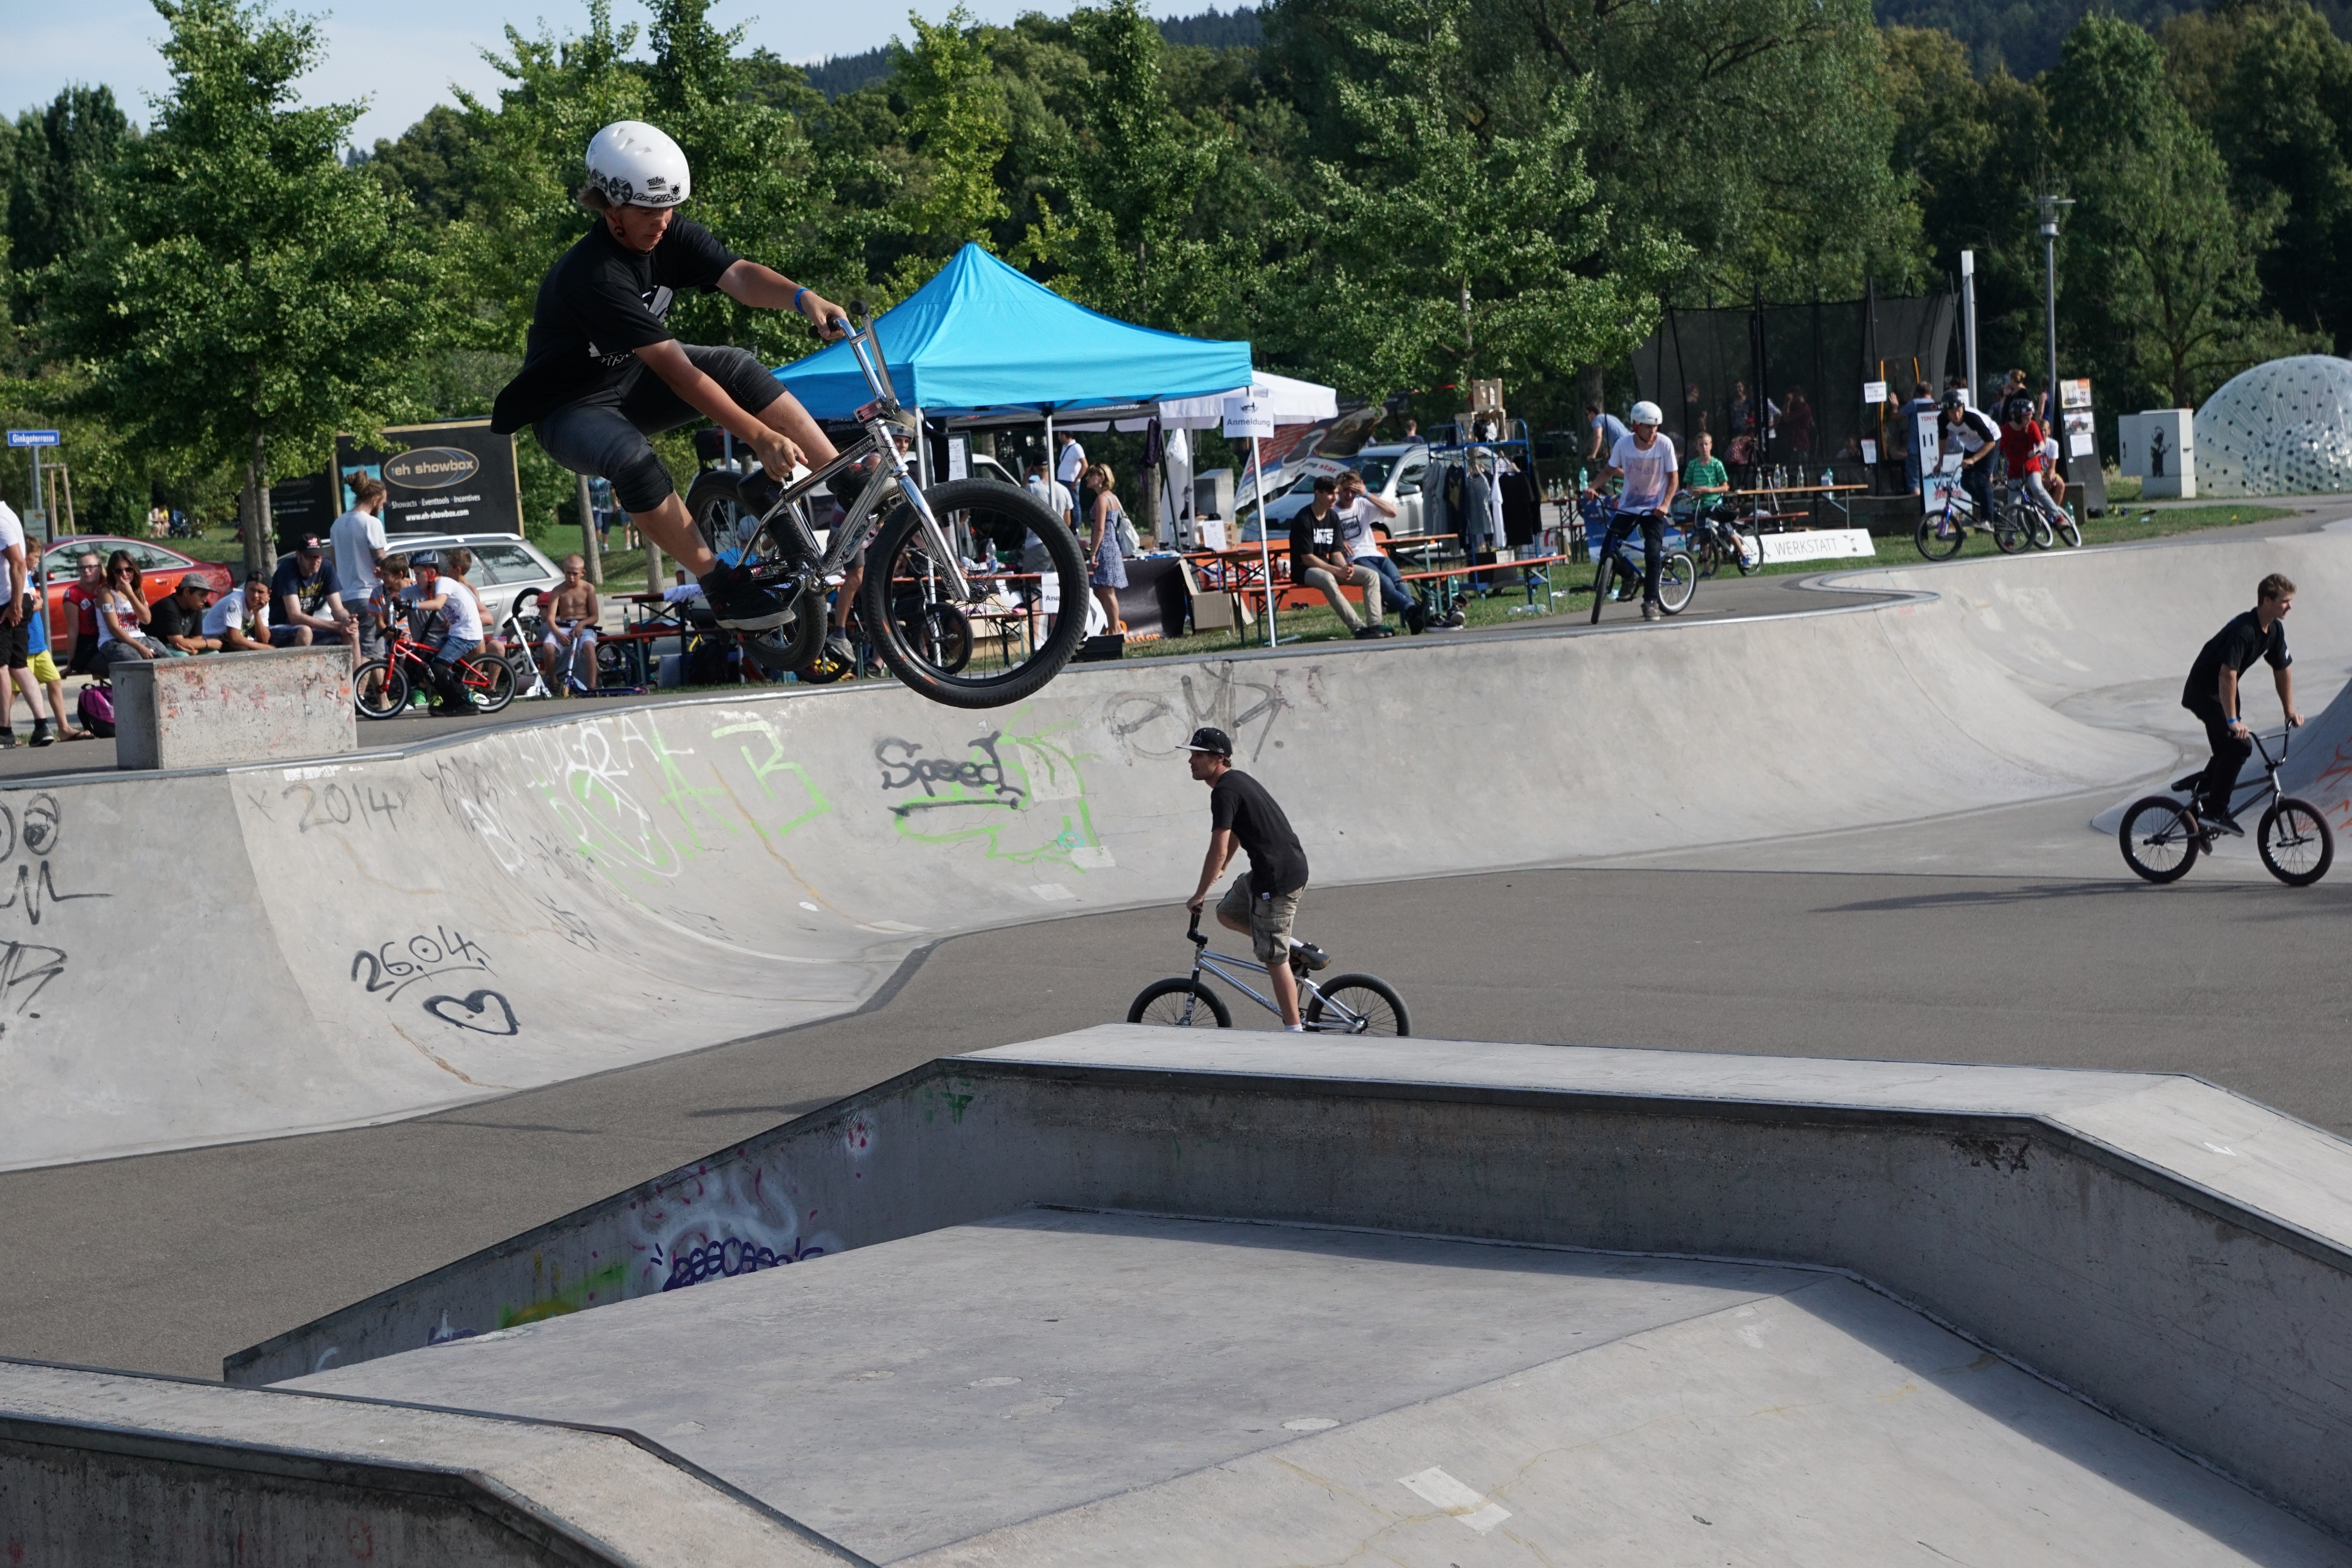
sport, wheel, boy, bike, skateboarding, drive, extreme sport, cycle, bmx, competition, sports, germany, championship, two wheeled vehicle, extremely, tuttlingen, cycle sport, bicycle motocross, bmx bike, freestyle bmx, bmx racing